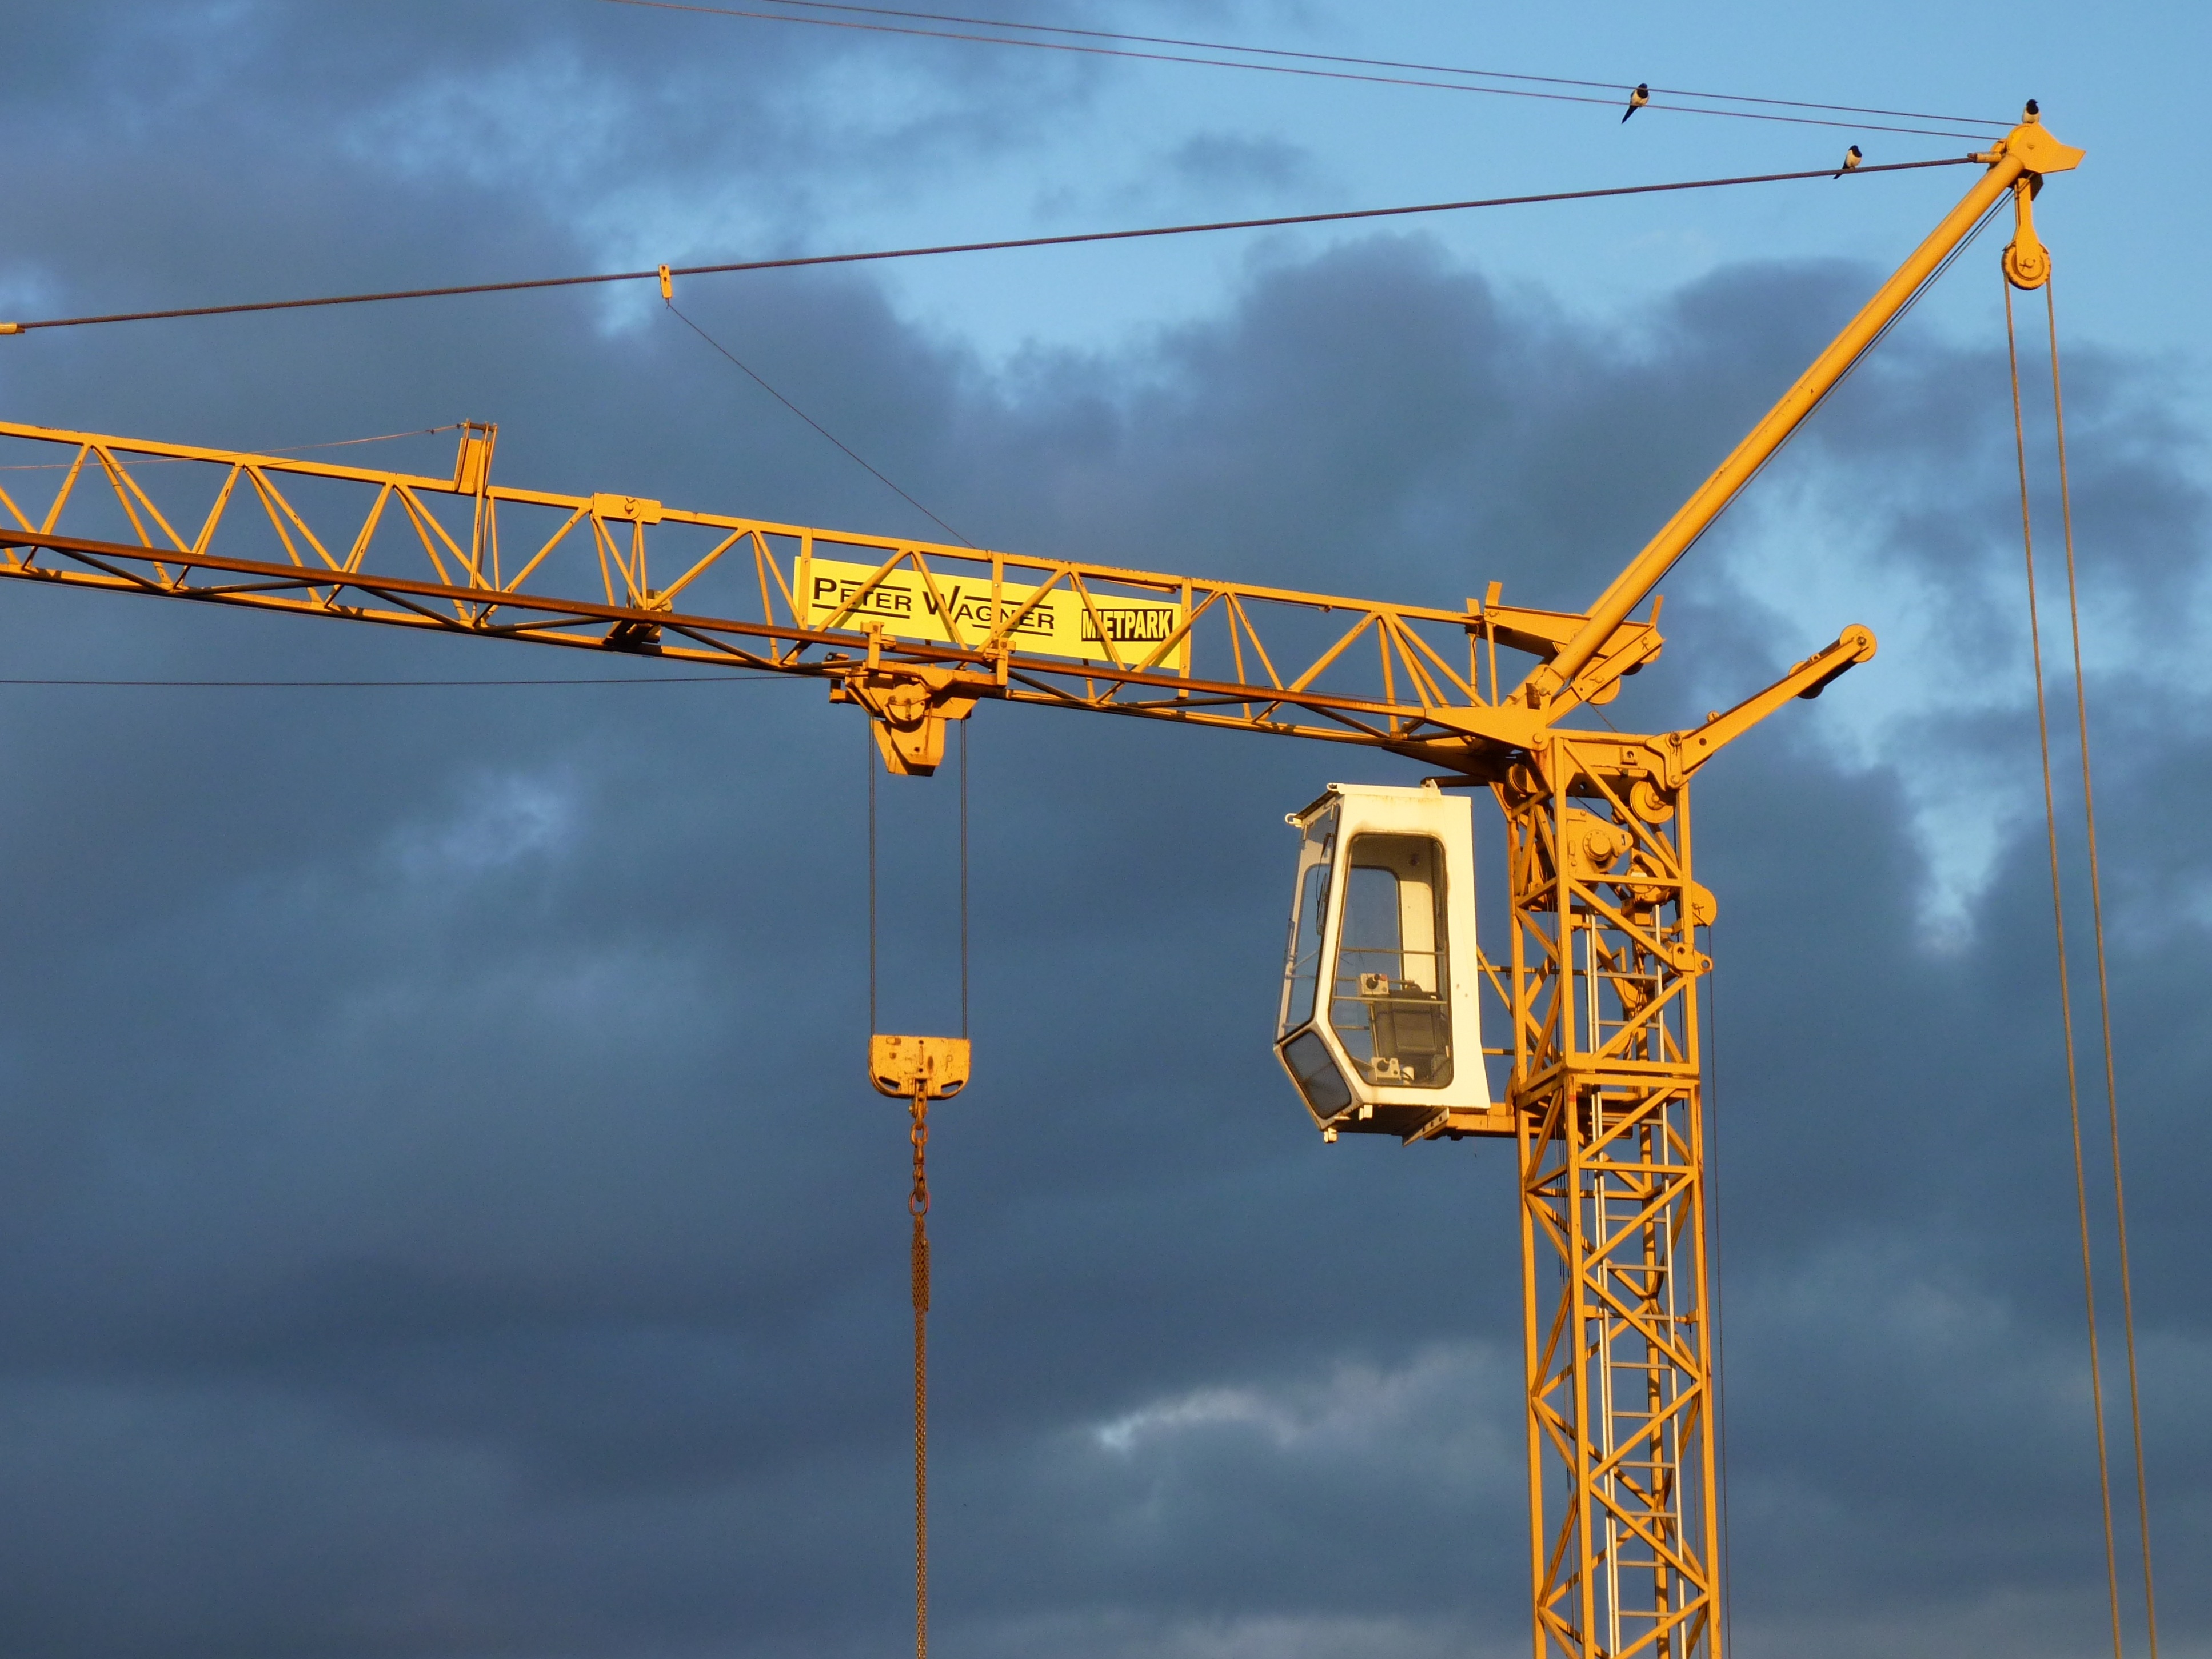
work, technology, wind, vehicle, mast, industry, street light, electricity, crane, industrial plant, house construction, driver's cab, construction equipment, outdoor structure, overhead power line